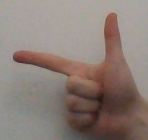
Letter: yaa